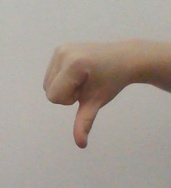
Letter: waw